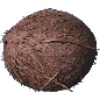
Label: cocos